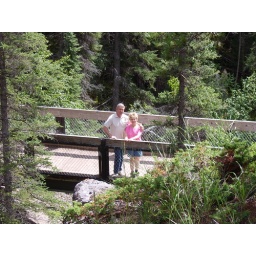
Here's my mom and dad on a bridge over a canyon on one of the trails